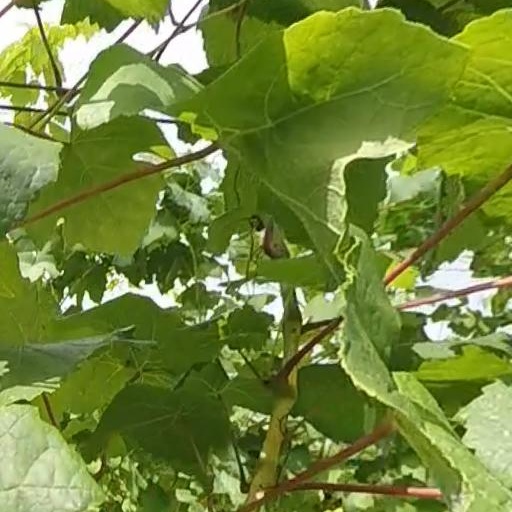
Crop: grape